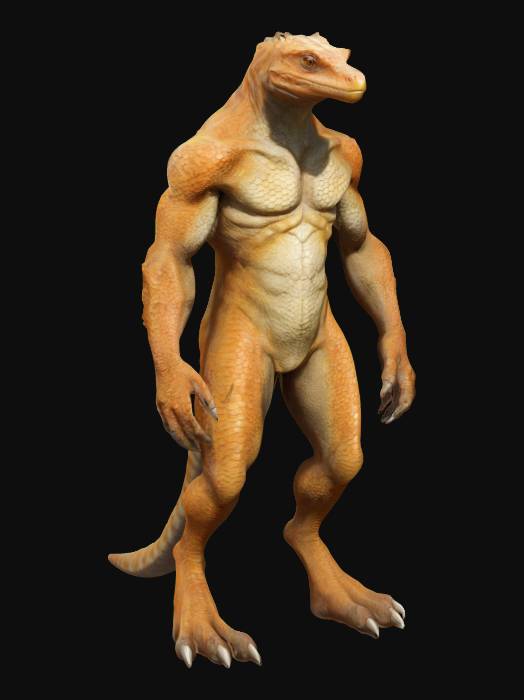
미적 점수 (1~10점): 8